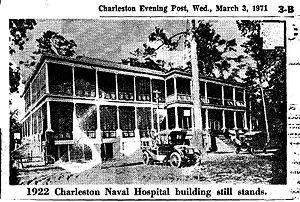
1922 Charleston Naval Hospital en 1971 This is an image of a place or building that is listed on the National Register of Historic Places in the United States of America. Its reference number is 10000851